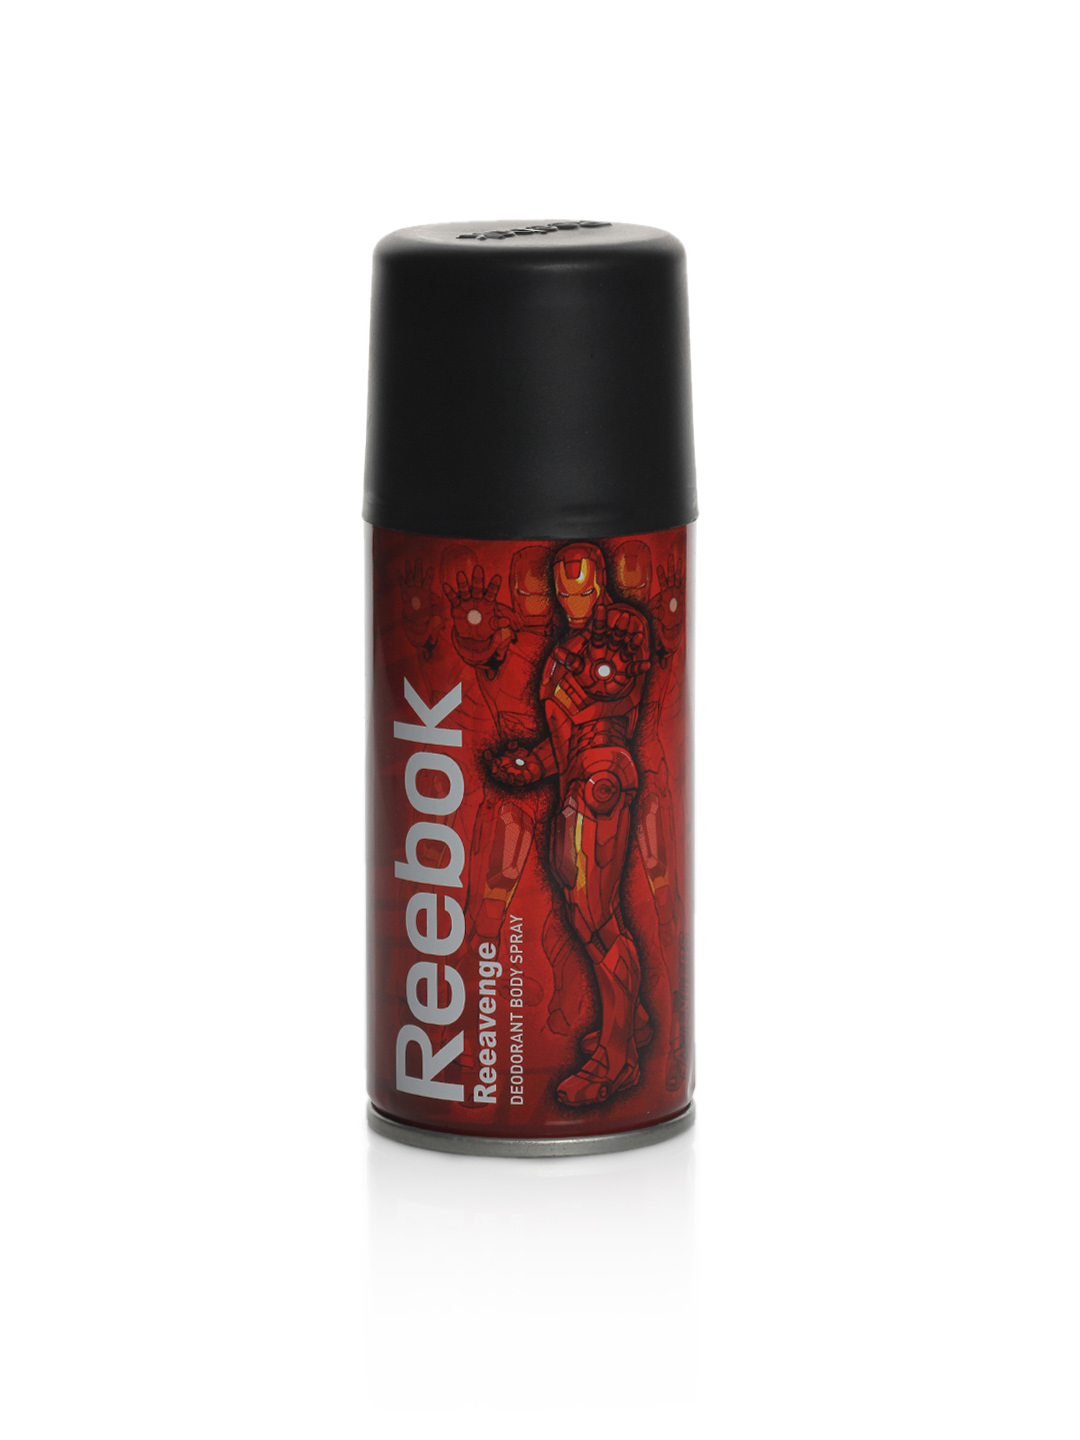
Reebok Men Reeavenge Deo
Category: Personal Care / Fragrance / Deodorant
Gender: Men
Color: Red
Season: Spring 2017
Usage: Casual